Sky position (RA, Dec in degrees): 243.348, 6.388
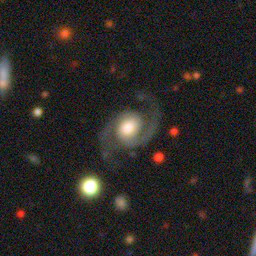
Galaxy morphology: Unbarred Loose Spiral Galaxies